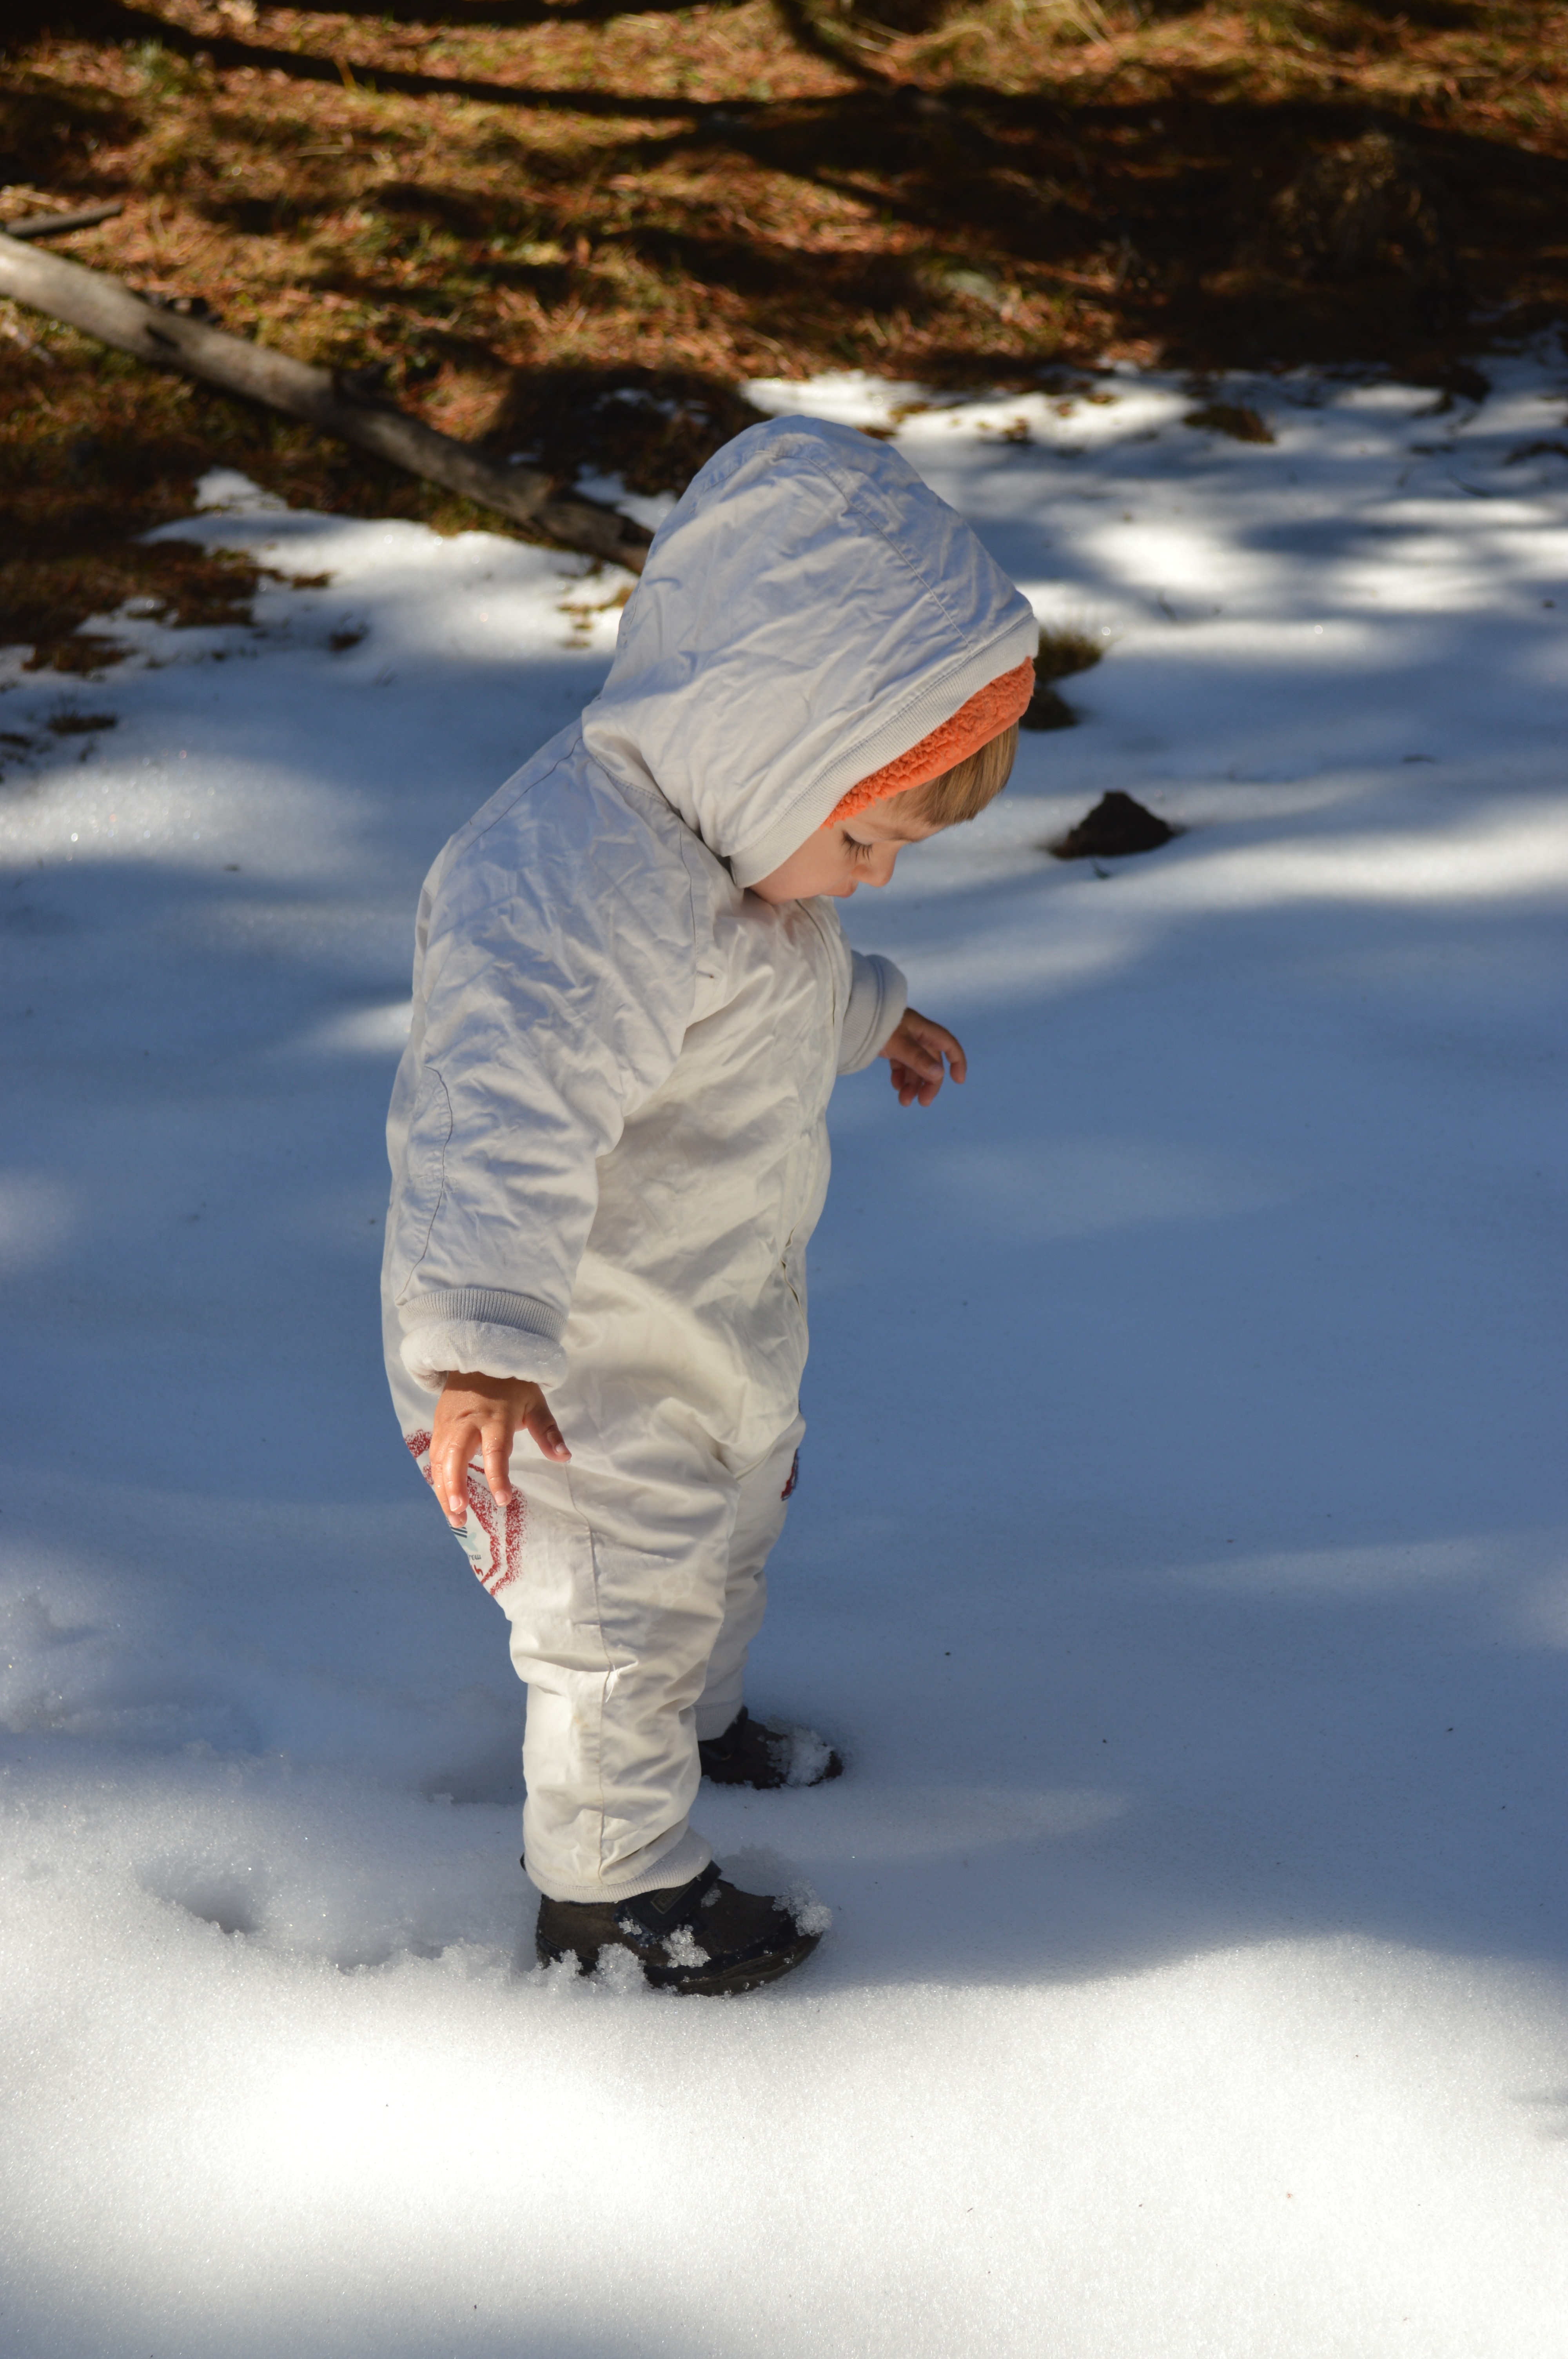
forest, mountain, snow, cold, winter, white, warm, boy, kid, frost, cute, ice, young, small, weather, holiday, child, hat, clothing, baby, childhood, season, outdoors, sunny, happy, infant, toddler, cap, footwear, little, funny, clothes, freezing